Frigg

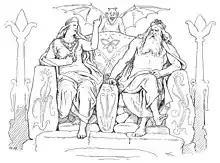
The goddess Frigg and her husband, the god Odin, sit in Hliðskjálf and gaze into "all worlds" and make a wager as described in "Grímnismál" in an illustration by Lorenz Frølich, 1895

Frigg plays a prominent role in the prose introduction to the poem, "Grímnismál". The introduction recounts that two sons of king Hrauðungr, Agnar (age 10) and Geirröðr (age 8), once sailed out with a trailing line to catch small fish, but wind drove them out into the ocean and, during the darkness of night, their boat wrecked. The brothers went ashore, where they met a crofter. They stayed on the croft for one winter, during which the couple separately fostered the two children: the old woman fostered Agnar and the old man fostered Geirröðr. Upon the arrival of spring, the old man brought them a ship. The old couple took the boys to the shore, and the old man took Geirröðr aside and spoke to him. The boys entered the boat and a breeze came.